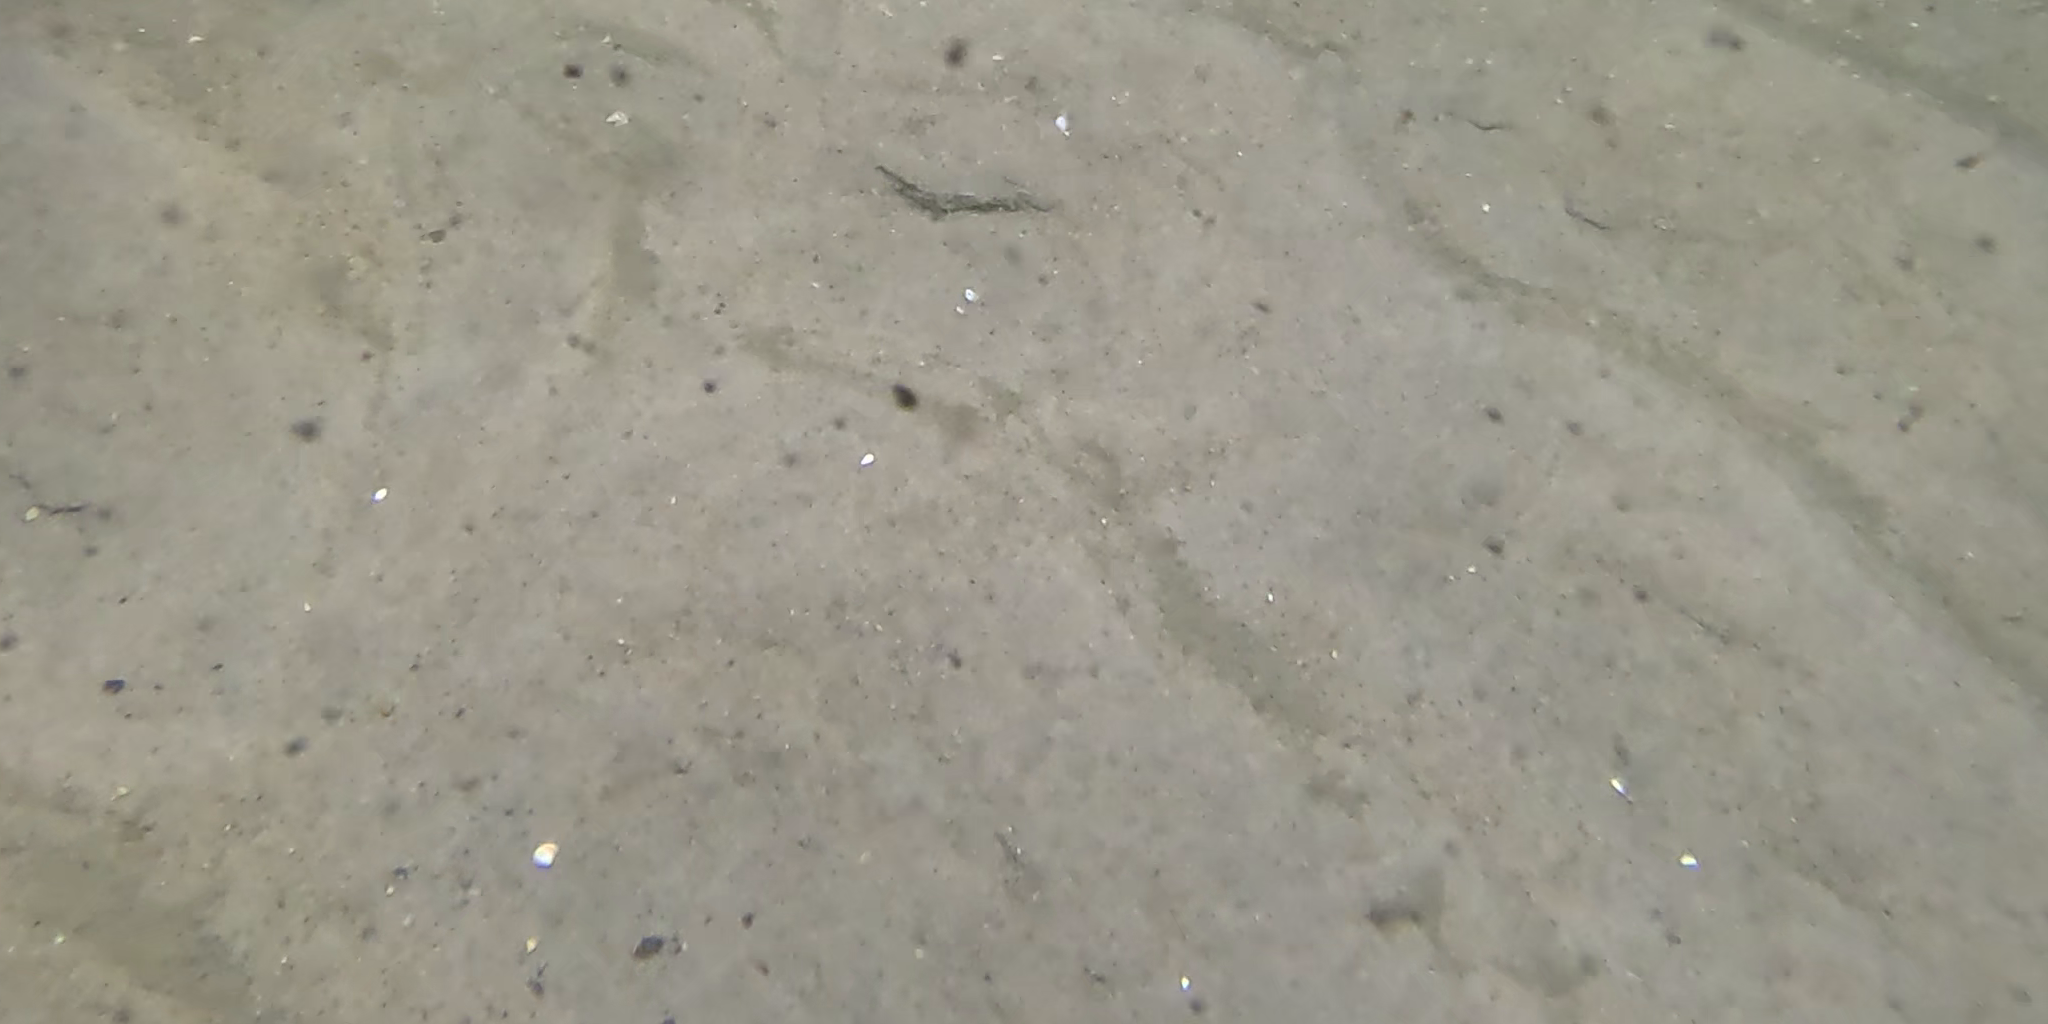
Seabed habitat: sand